List of awards and nominations received by Lil Wayne

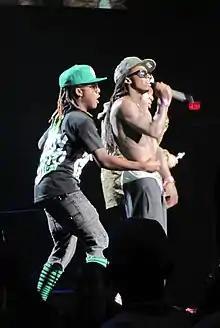
Lil Wayne (right) performing in 2011

The American Music Awards is an annual award ceremony created by Dick Clark in 1974. Lil Wayne received eight nominations and won once in 2017.